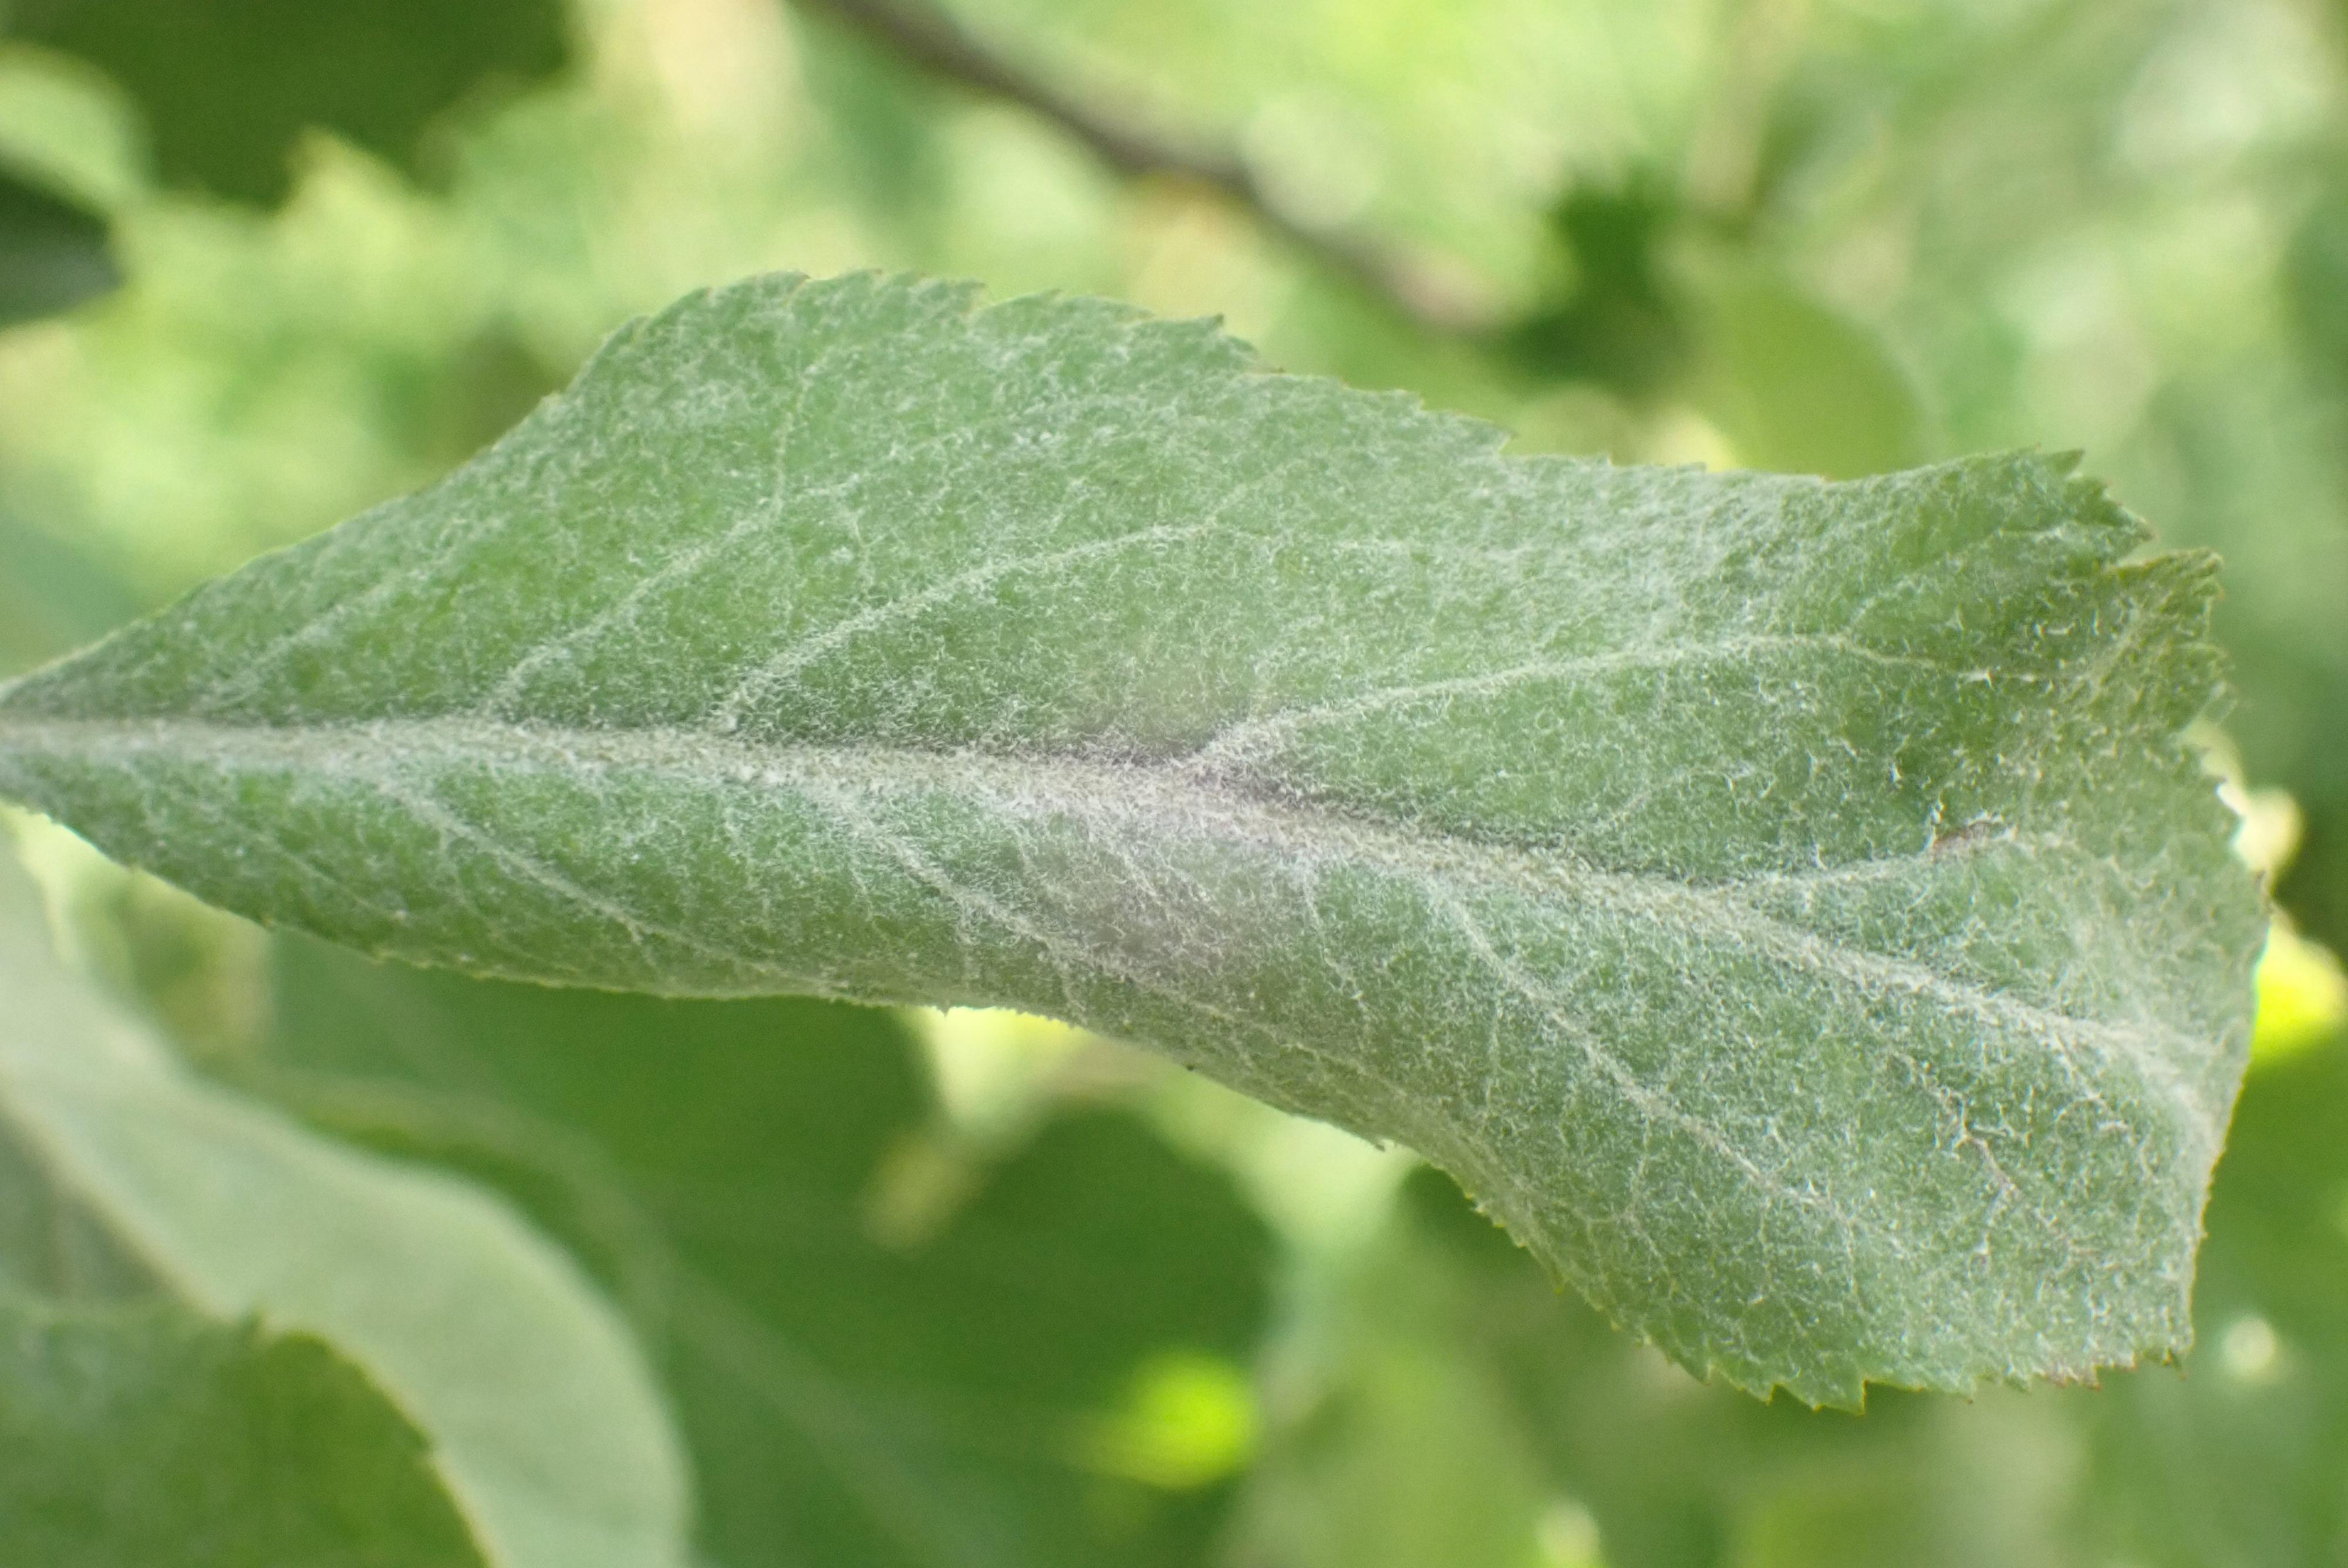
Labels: powdery_mildew